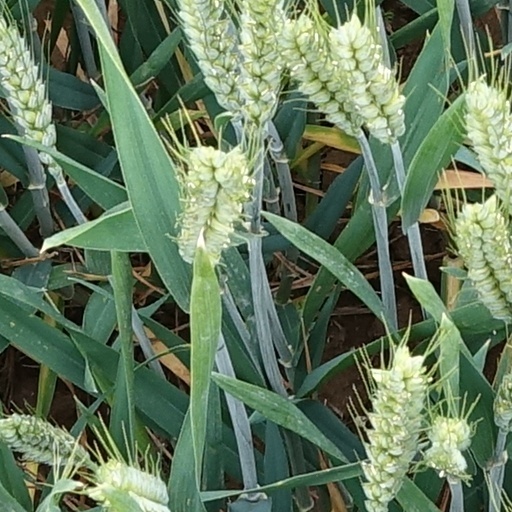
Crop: wheat